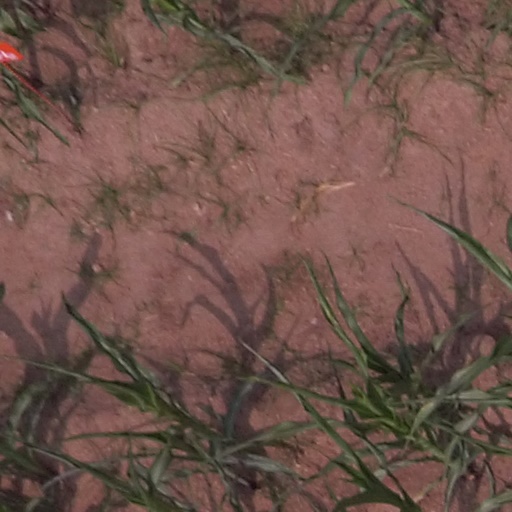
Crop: maize; corn